IMSA Performance

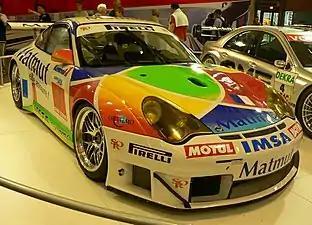
IMSA Performance Porsche 996 GT3-RSR being displayed at the 2006 Paris Motor Show.

After an impressive début in the FFSA GT Championship, IMSA Performance decided to enter one car into the GT2 class while the other two cars remain in Cup1. The team purchased a GT2-spec Porsche 996 GT3-RSR with Narac being joined by Sébastien Dumez for the season. The duo won twelve of the sixteen races and won the first of four drivers and teams championships.